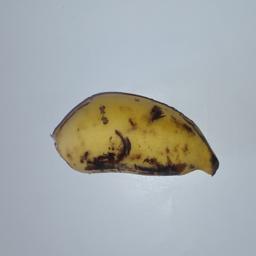
Banana variety: Champa Kola